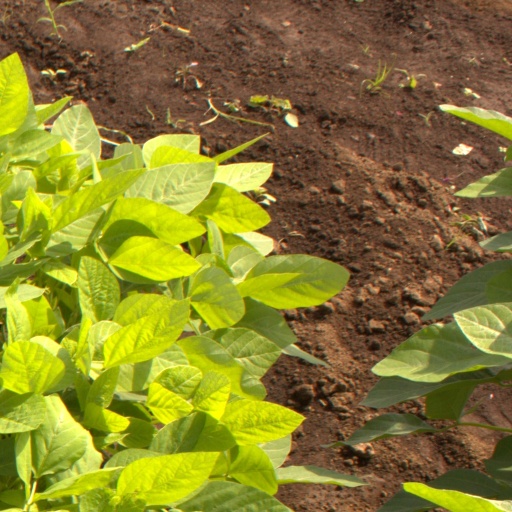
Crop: soybean